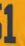
Number: 1